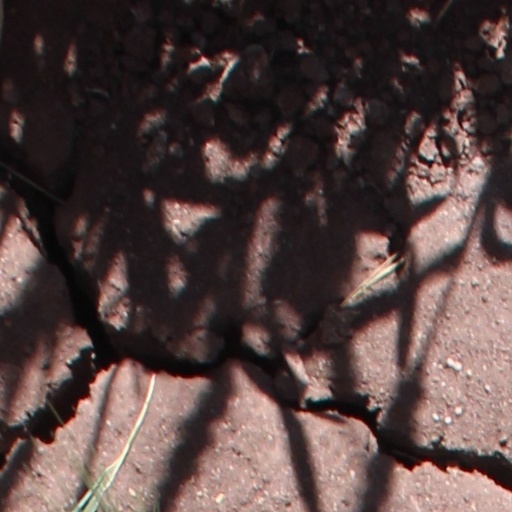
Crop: wheat